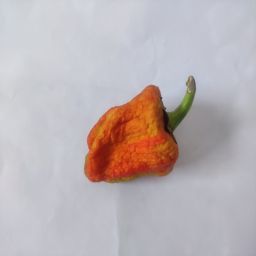
Crop: Bell Pepper
Quality: Dried